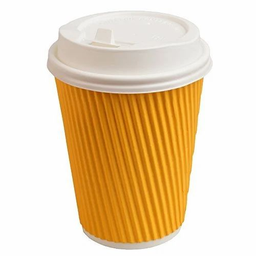
Label: cups